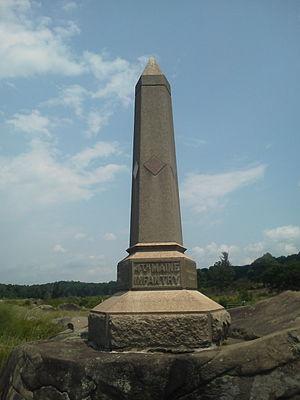
Le 4th Maine Volunteer Infantry Regiment entre en service à Rockland, dans le Maine, le 20 mai 1861, avec le colonel Hiram G. Berry comme son commandant. Il reçoit quatre compagnies du comté de Knox, une de Searsport, de Winterport, de Wiscasset, et de Damariscotta, et deux de Belfast. En tout, 1 085 hommes, y compris la fanfare du régiment, s'enrôlent. Le régiment quitte le service le 19 juillet 1864, à l'expiration de son terme d'engagement. Les volontaires vétérans et les recrues sont transférés dans le 19th Maine Infantry. Des 1 440 hommes qui ont servi dans le régiment pendant la guerre de 170 hommes ont été tués au combat ou des suites de blessures reçues au combat. 443 autres ont été blessés, 137 hommes sont morts de maladie, et 40 hommes sont morts dans les prisons confédérées.